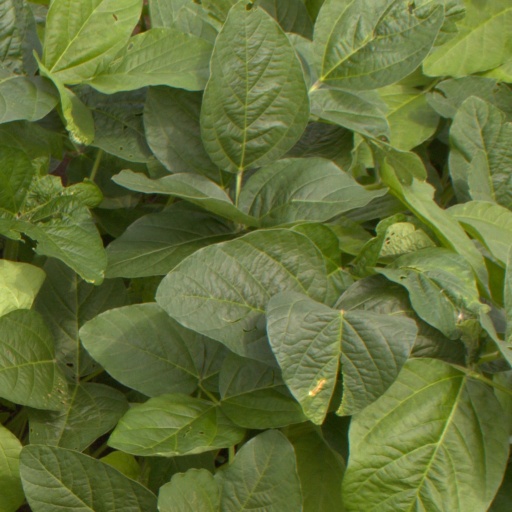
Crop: soybean